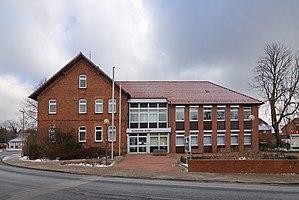
Lahstedt était une commune de Basse-Saxe, dans l'arrondissement de Peine, en Allemagne. Depuis le 1ᵉʳ janvier 2015 elle a fusionné avec la commune voisine d'Ilsede et son nom a disparu.